Anthony Schwartz

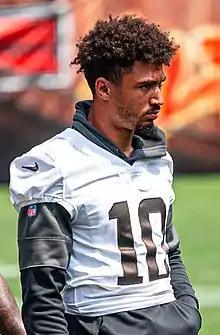
Schwartz with the Cleveland Browns in 2021

Anthony Schwartz (born September 5, 2000) is an American professional football wide receiver. He played college football for the Auburn Tigers. A world-class sprinter during his high school years, Schwartz held the world under-18 best in the 100 meters between 2017 and 2022.